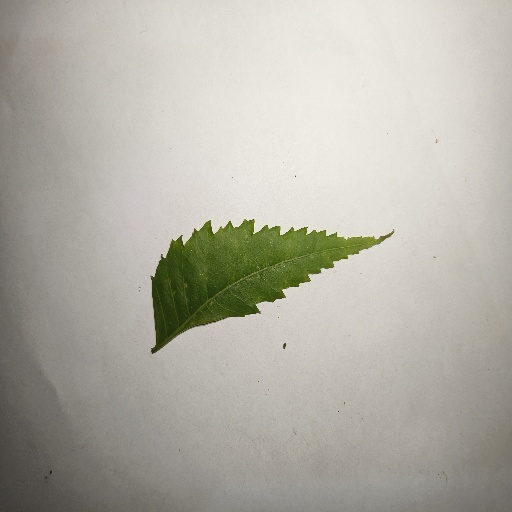
Species: Neem
Leaf condition: Healthy Leaf